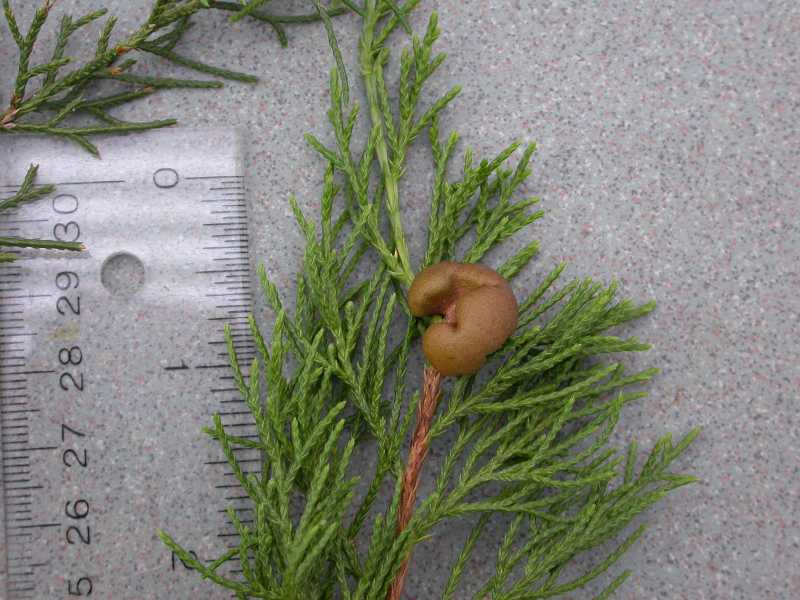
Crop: apple
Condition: rust